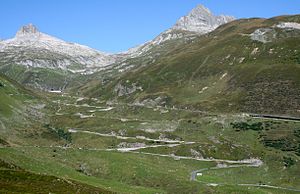
Oberalppasset
Passet set fra Graubünden, Schweiz
Oberalppasset er et højt bjergpas i Glarner-kæden af Alperne i kanton Graubünden i Schweiz. Passet forbinder byen Andermatt i dalen Urserental i kanton Uri med landsbyen Disentis/Mustér i dalen Surselva i kanton Graubünden. Passet ligger i de såkaldte Glarner Alper.